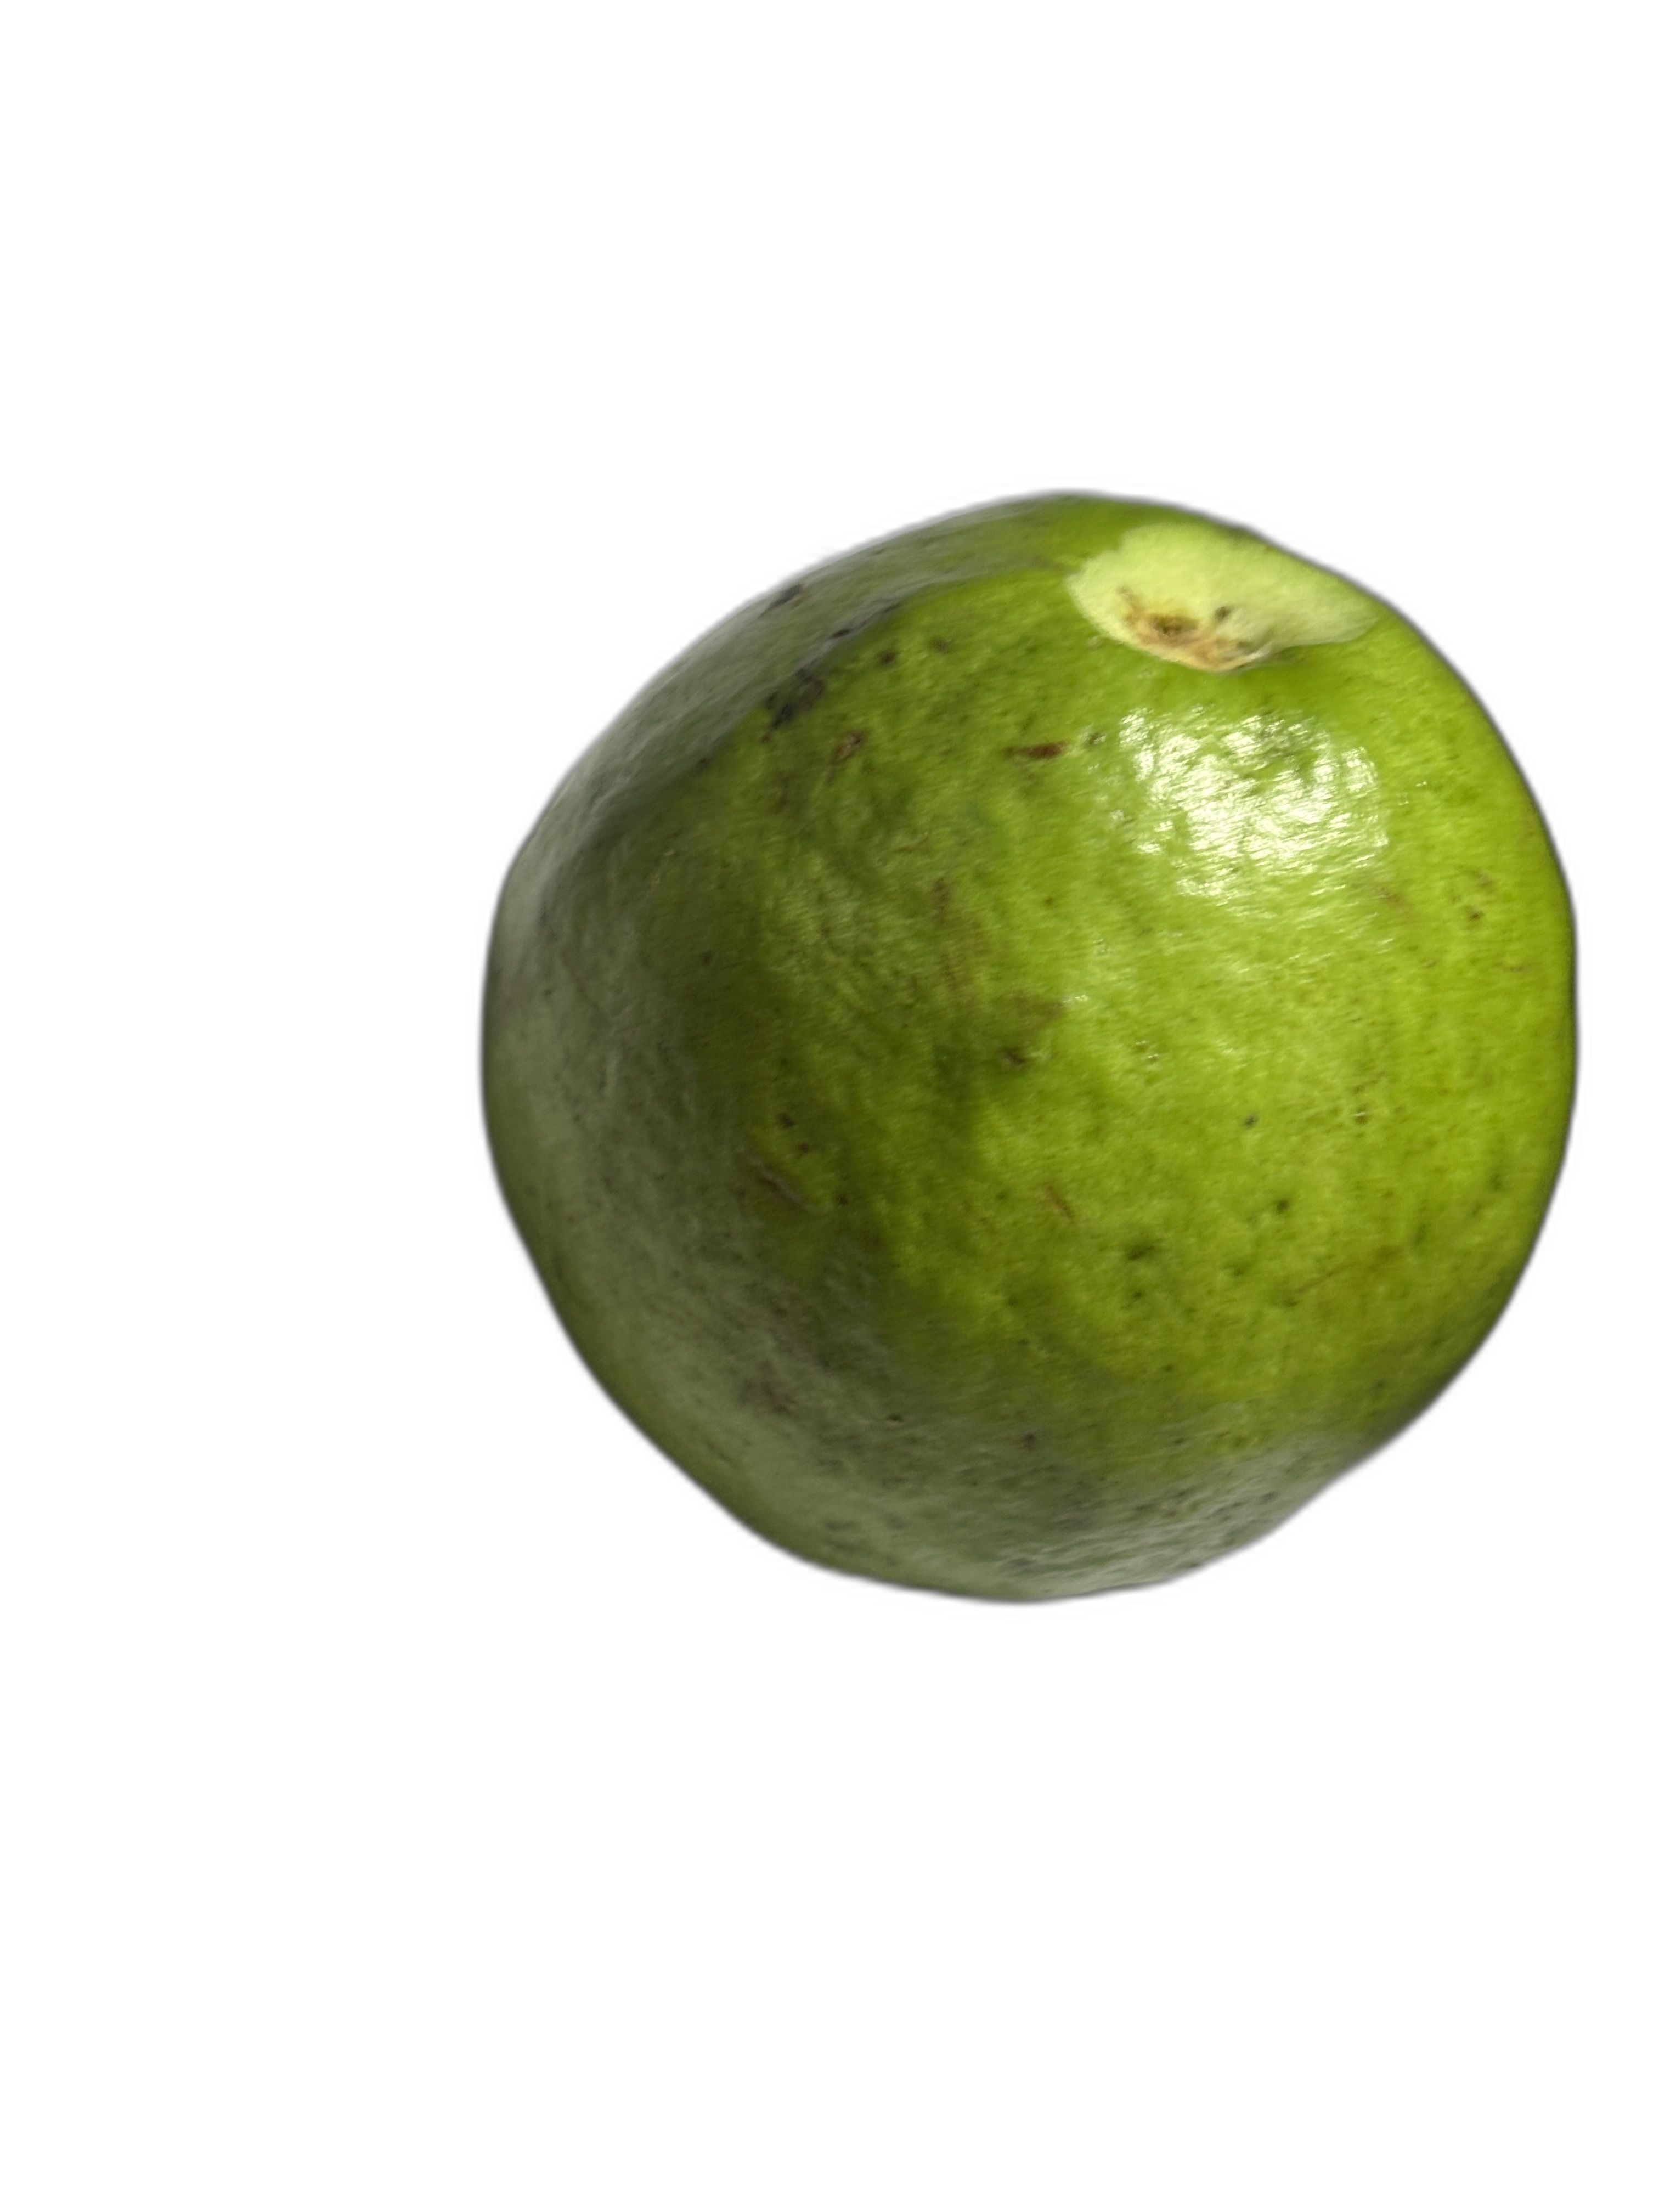
Plant part: fruit
Disease: Healthy